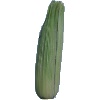
Label: Corn Husk 1